Simatic

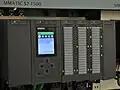
Siemens Simatic S7-1500

On April 2, 1958 the name Simatic (composed of "Siemens" and "Automatic") was registered with the German Patent and Trademark Office (DIN) as a registered trademark of the company Siemens.